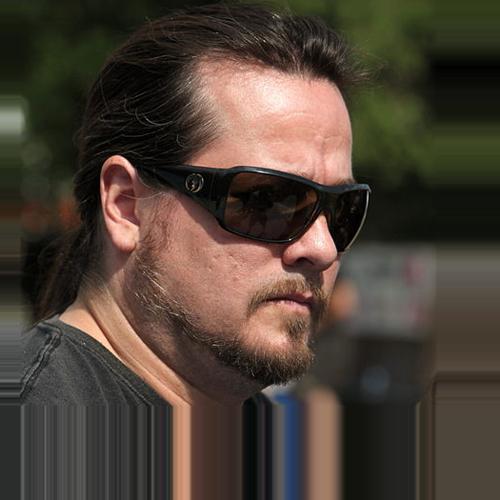
Age: 40